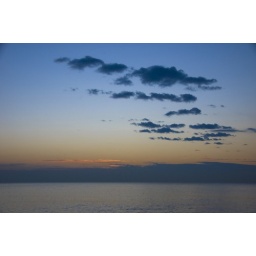
I'm flying awayRunning like the windAs I chase the sunUp spinning aroundCircles in my mindSailing over ground